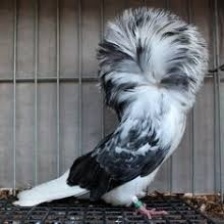
Species: JACOBIN PIGEON
Scientific name: COLUMBA LIVIA